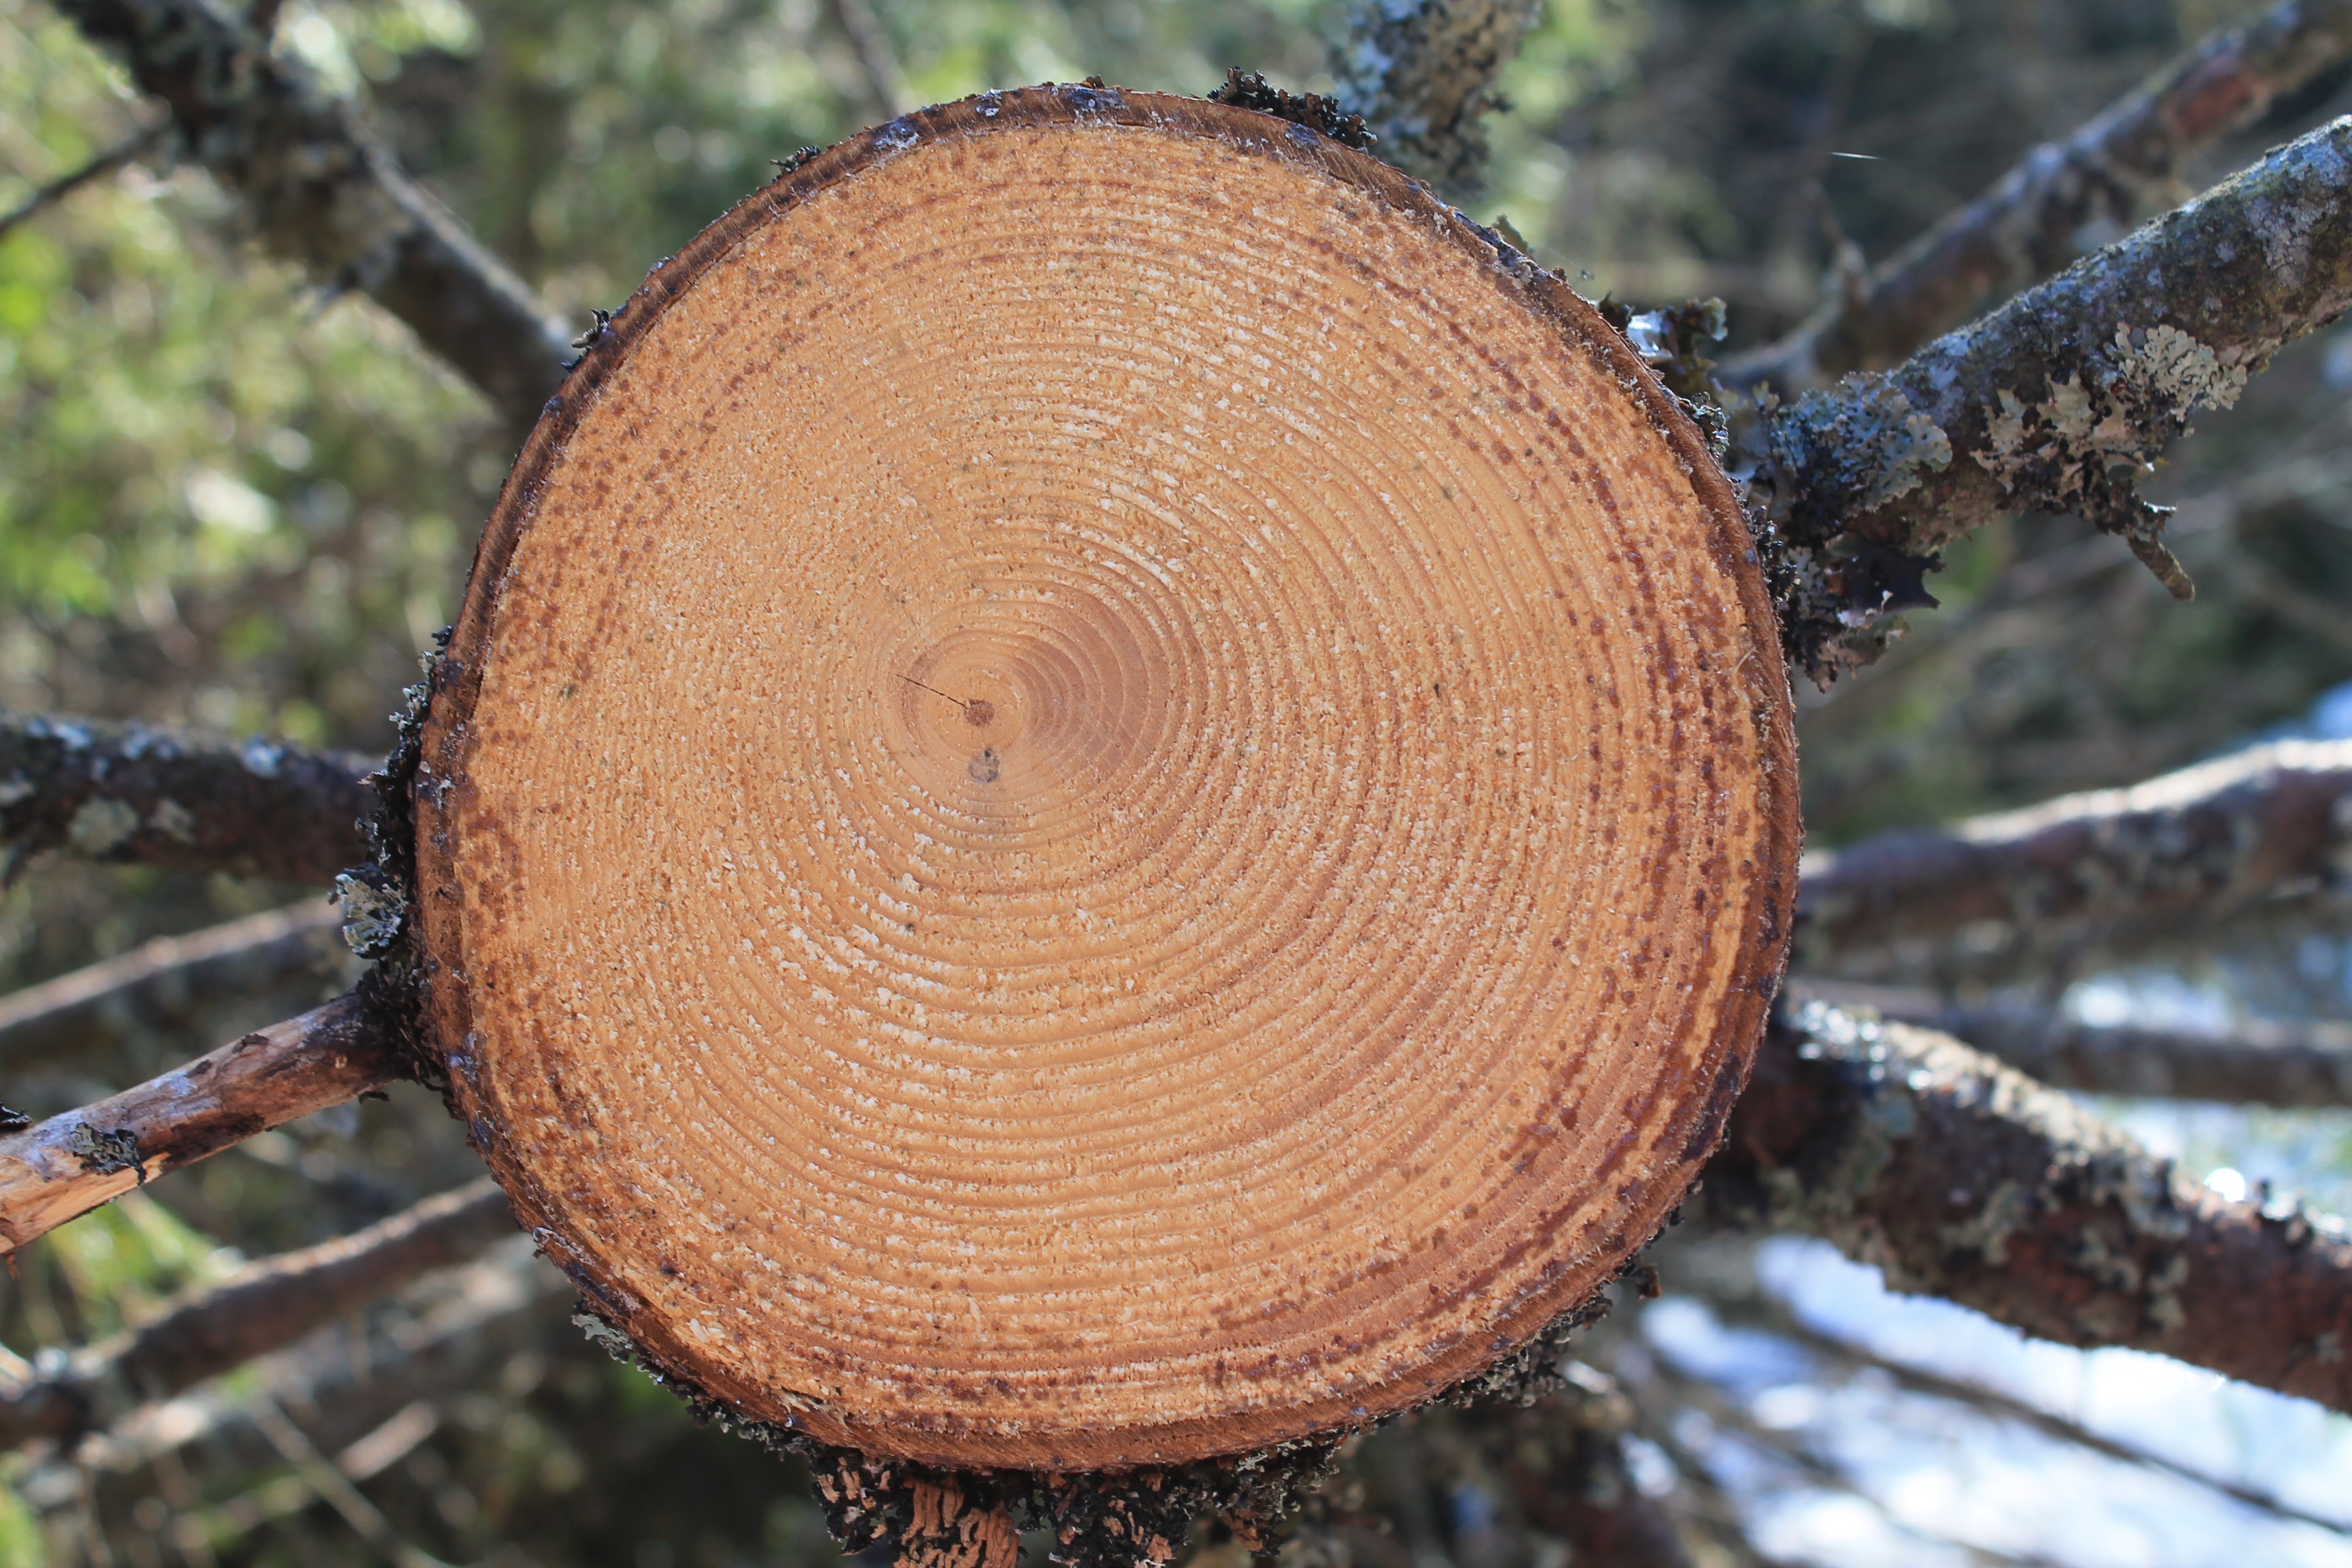
tree, nature, branch, wood, leaf, trunk, wildlife, log, soil, fauna, twig, close up, coconut, fungus, macro photography, plant stem, woody plant, medicinal mushroom, agaricomycetes, penny bun